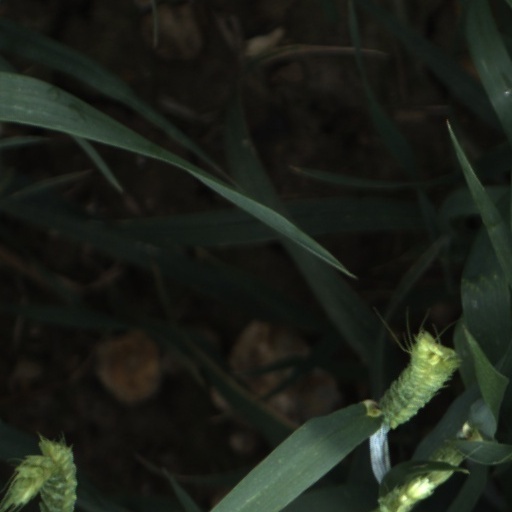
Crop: wheat